Hassan Moustafa

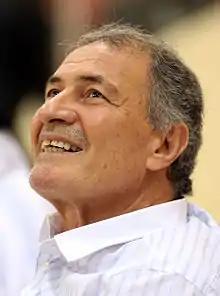

Hassan Moustafa (born 28 July 1944) is an Egyptian sports administrator and former handball player. Moustafa is the fifth and current president of International Handball Federation, and a former president of Egyptian Handball Federation.